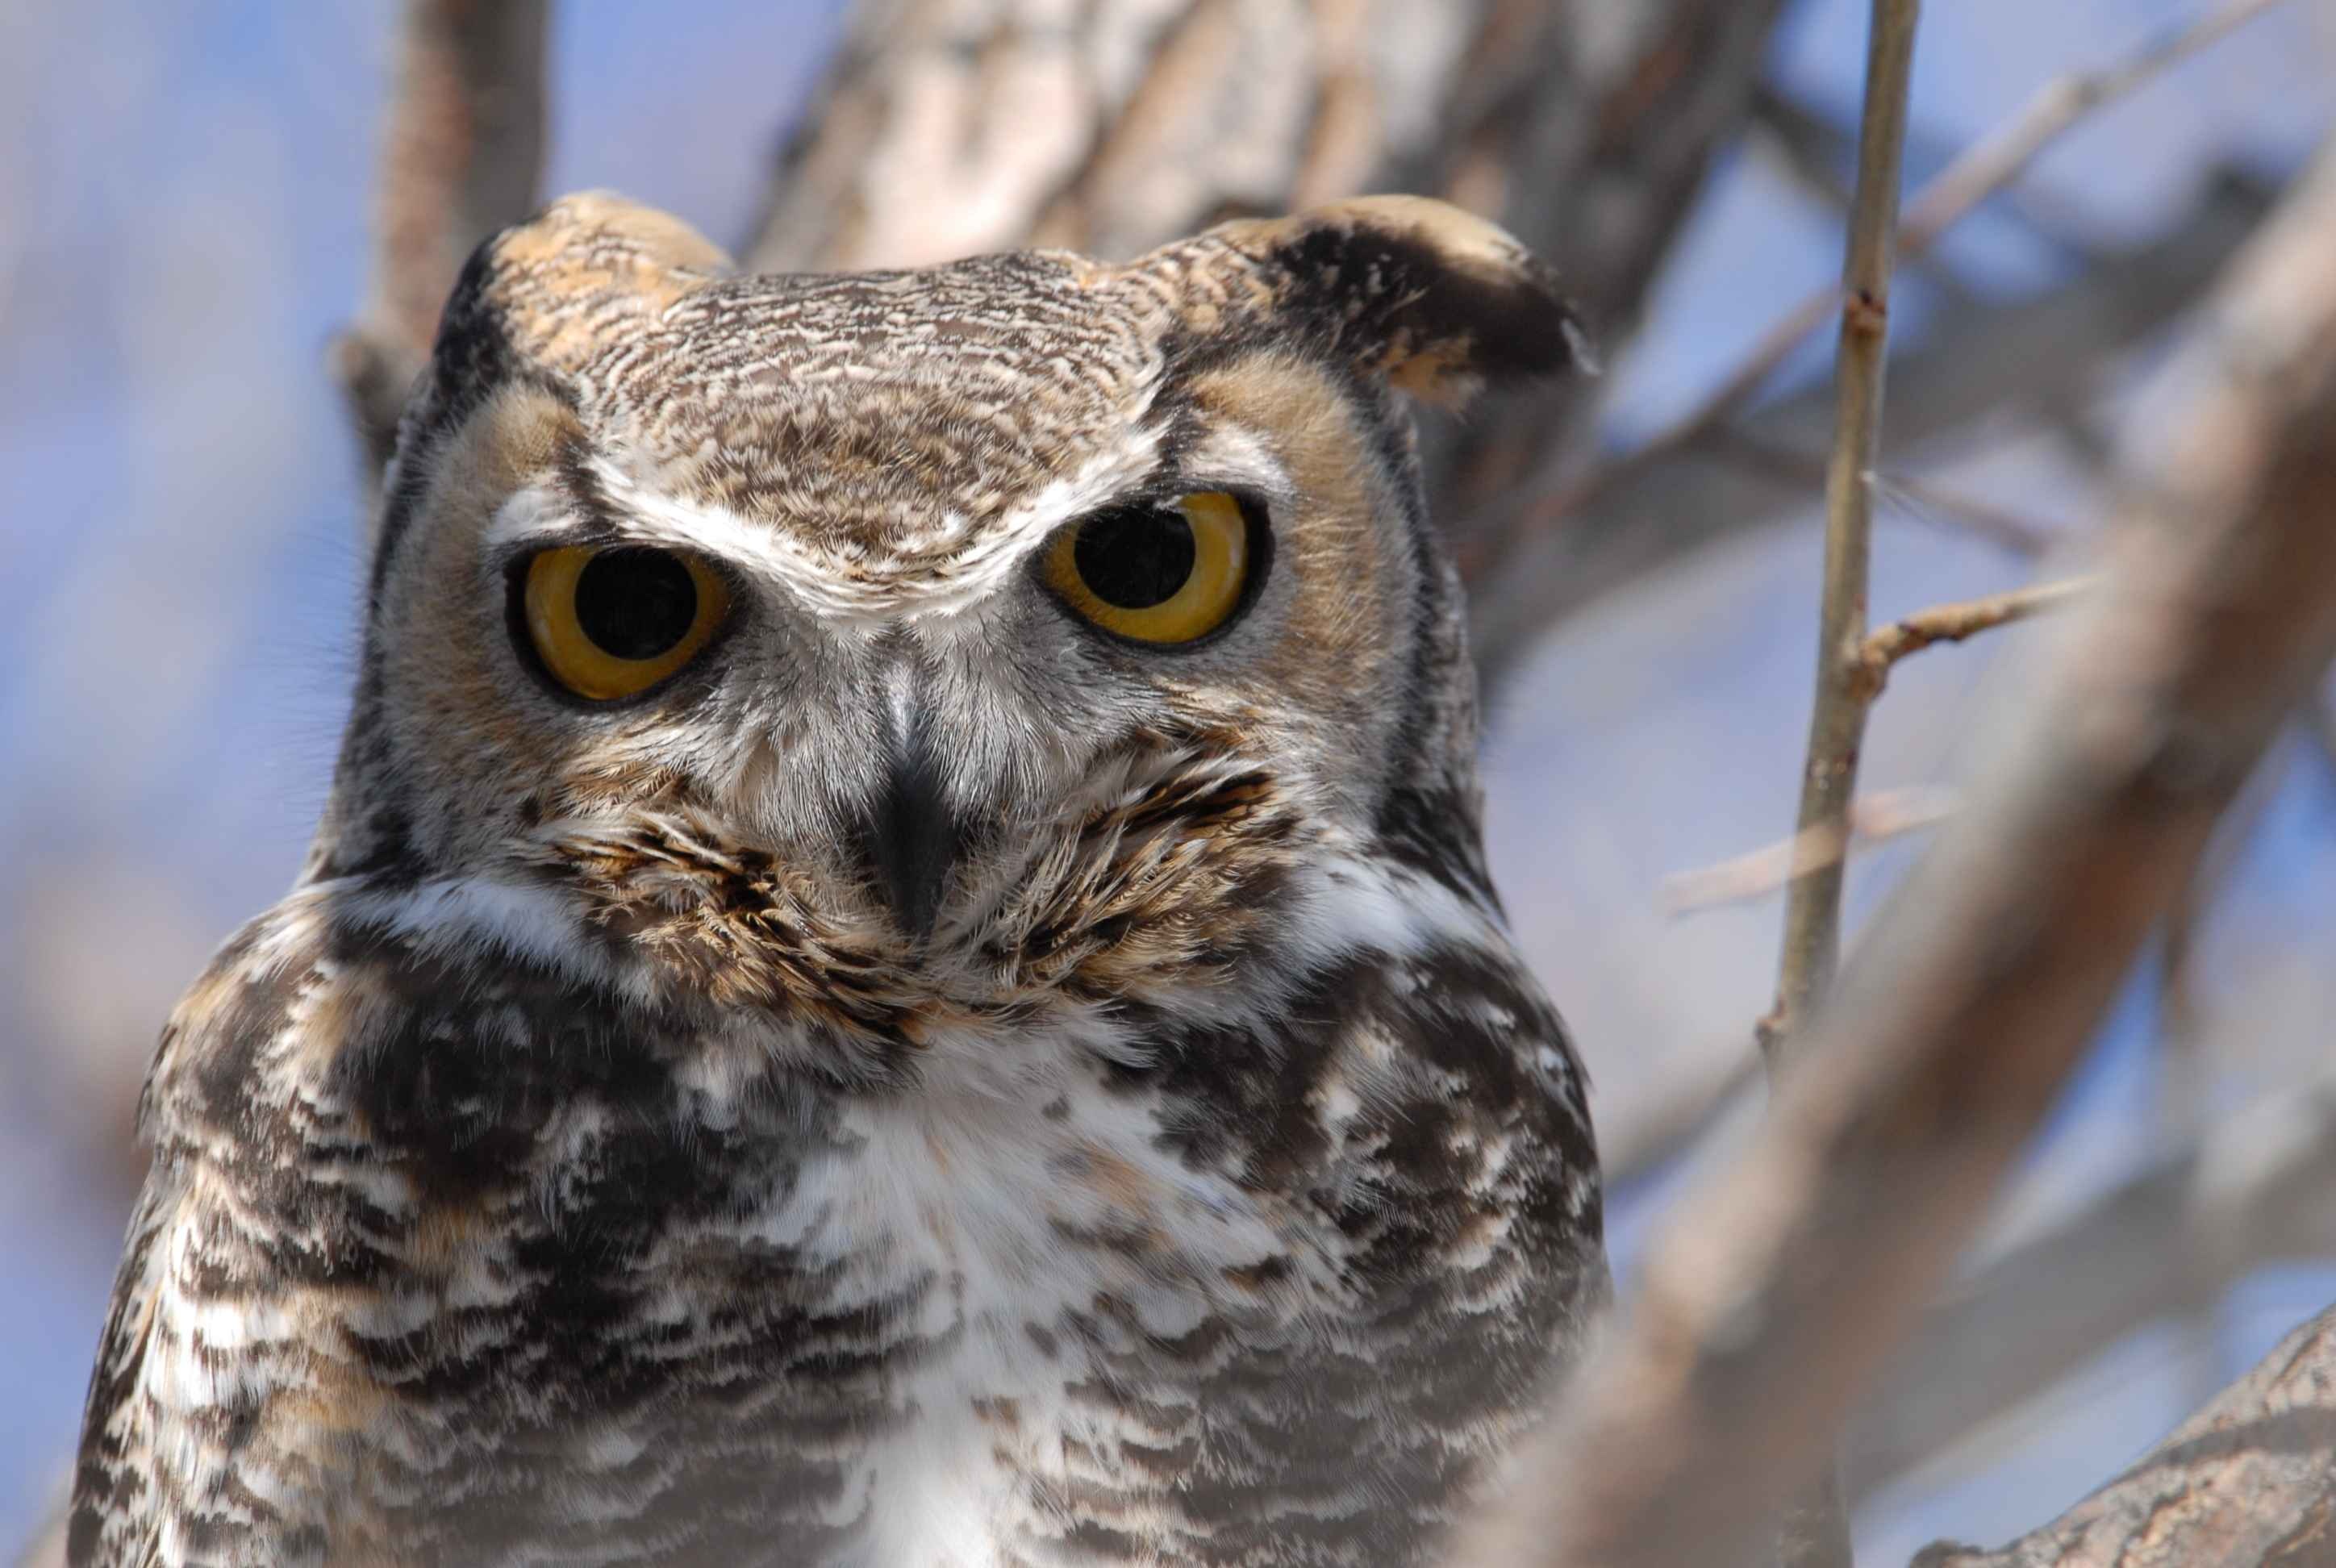
bird, wildlife, beak, owl, fauna, bird of prey, close up, birds, great, animals, head, vertebrate, bubo, falcon, horned, virginianus, great grey owl